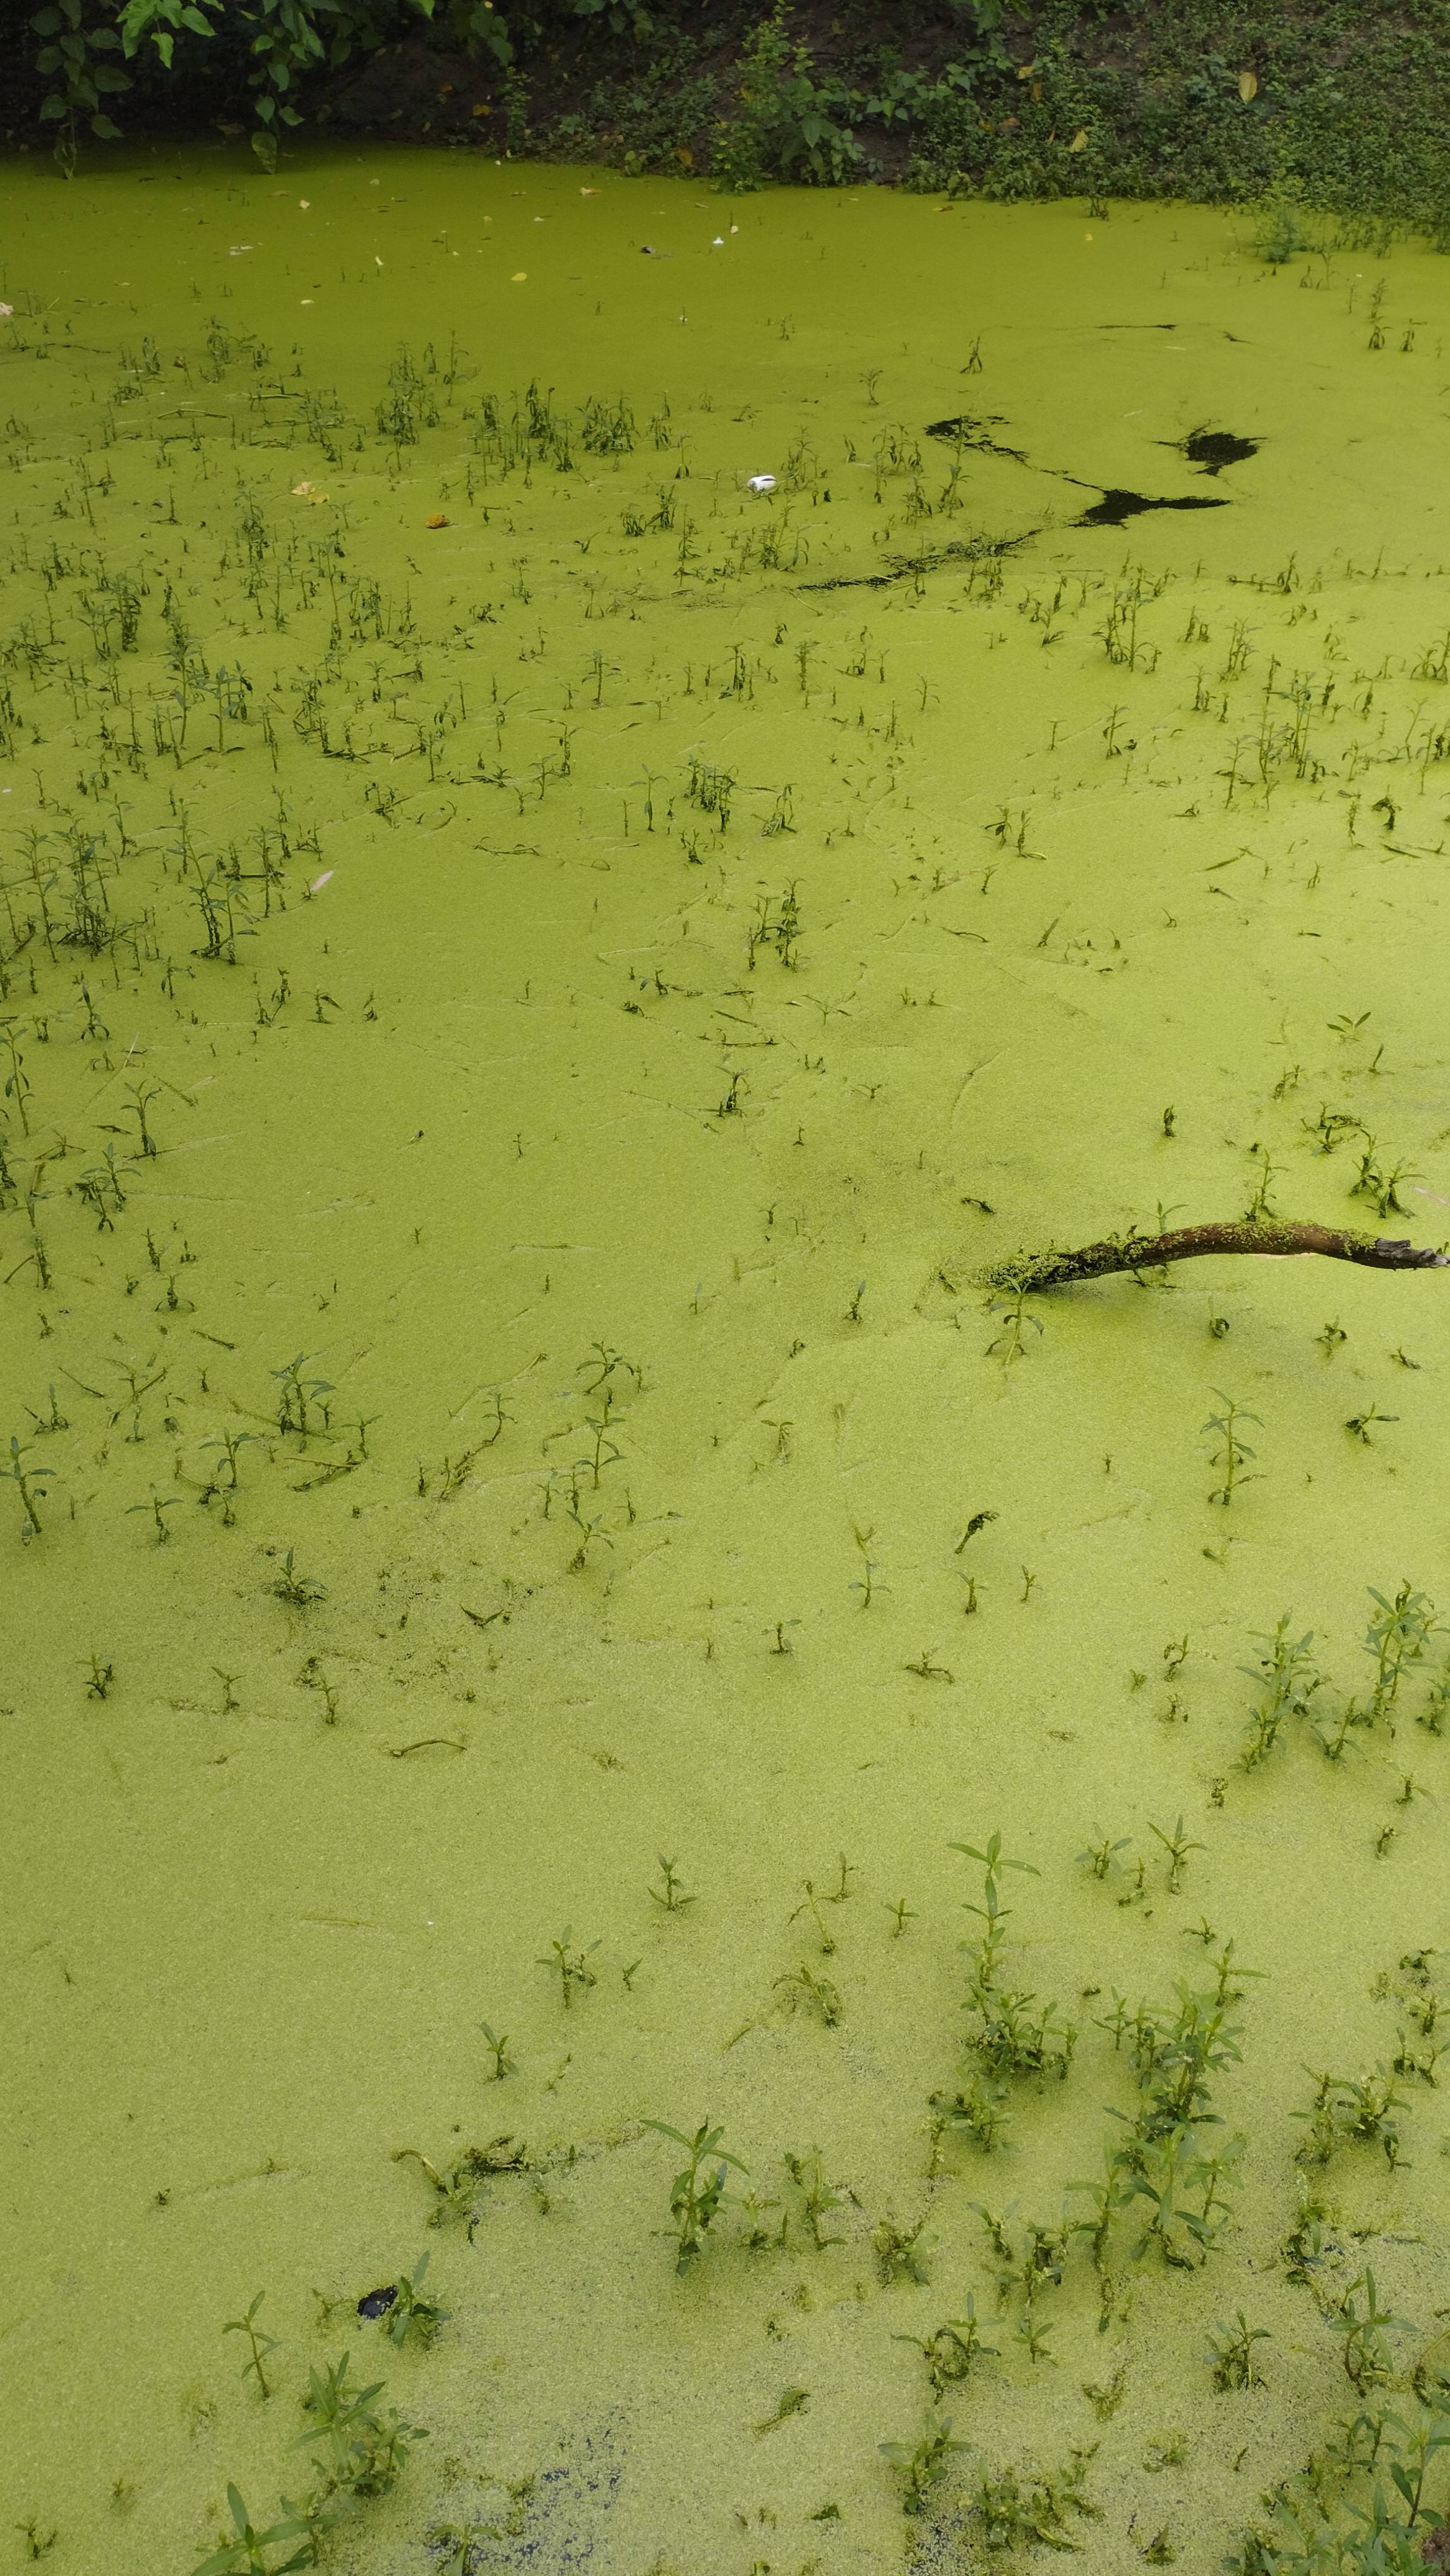
Species: Common Duckweeds (Lemna minor)